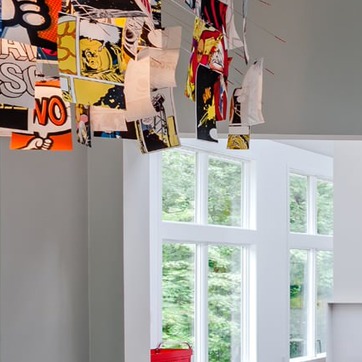
Material: glass